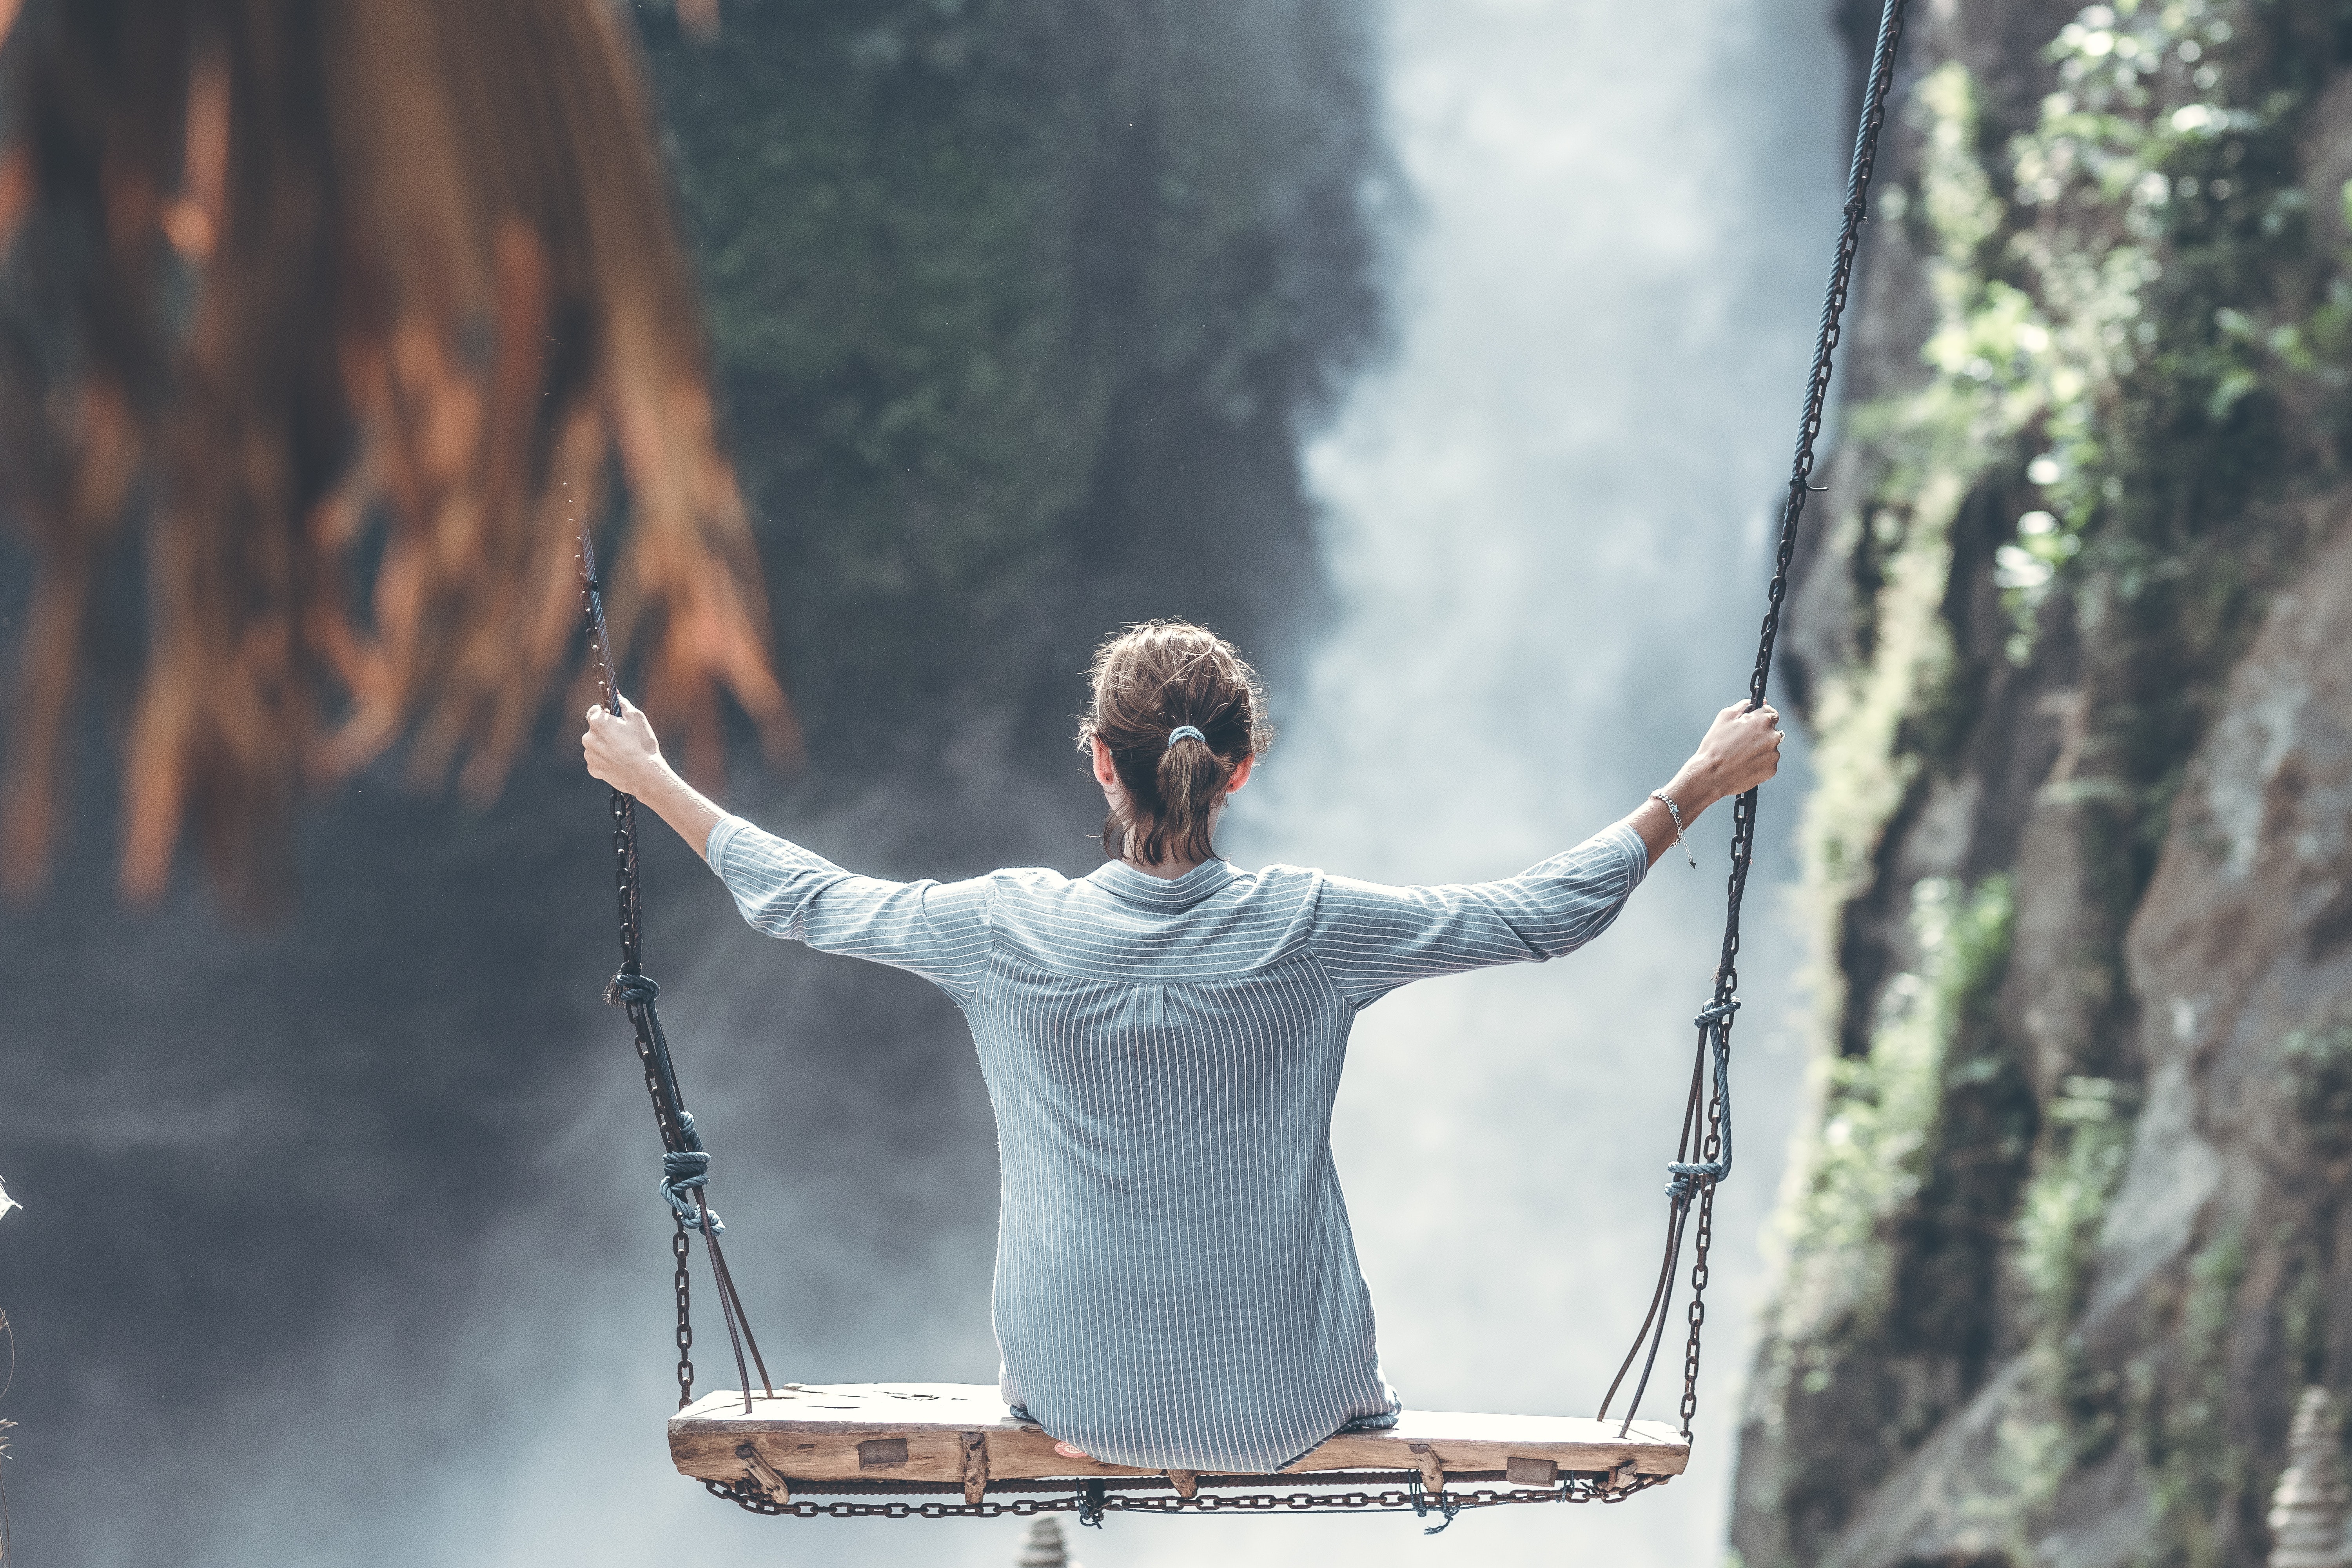
water, tree, photography, branch, plant, river, leisure, visual arts, happy, reflection, forest